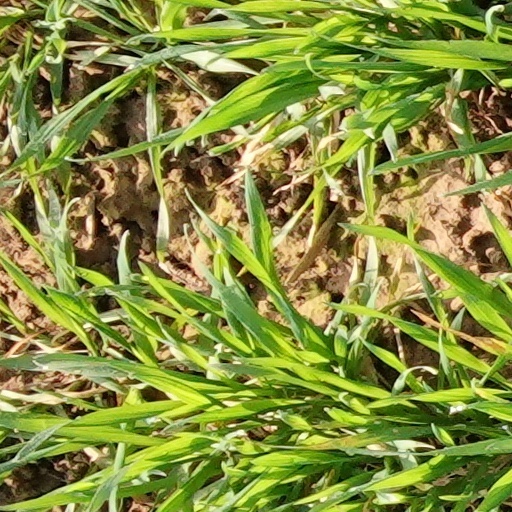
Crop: wheat